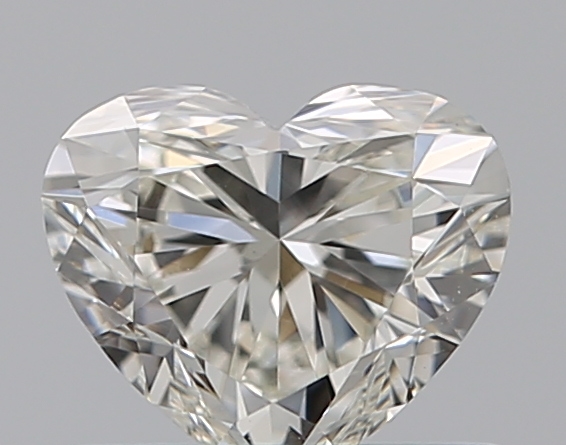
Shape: heart
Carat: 0.5
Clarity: VS1
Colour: I
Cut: EX
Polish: EX
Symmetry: VG
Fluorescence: N
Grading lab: GIA
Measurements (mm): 4.63 x 5.45 x 3.19